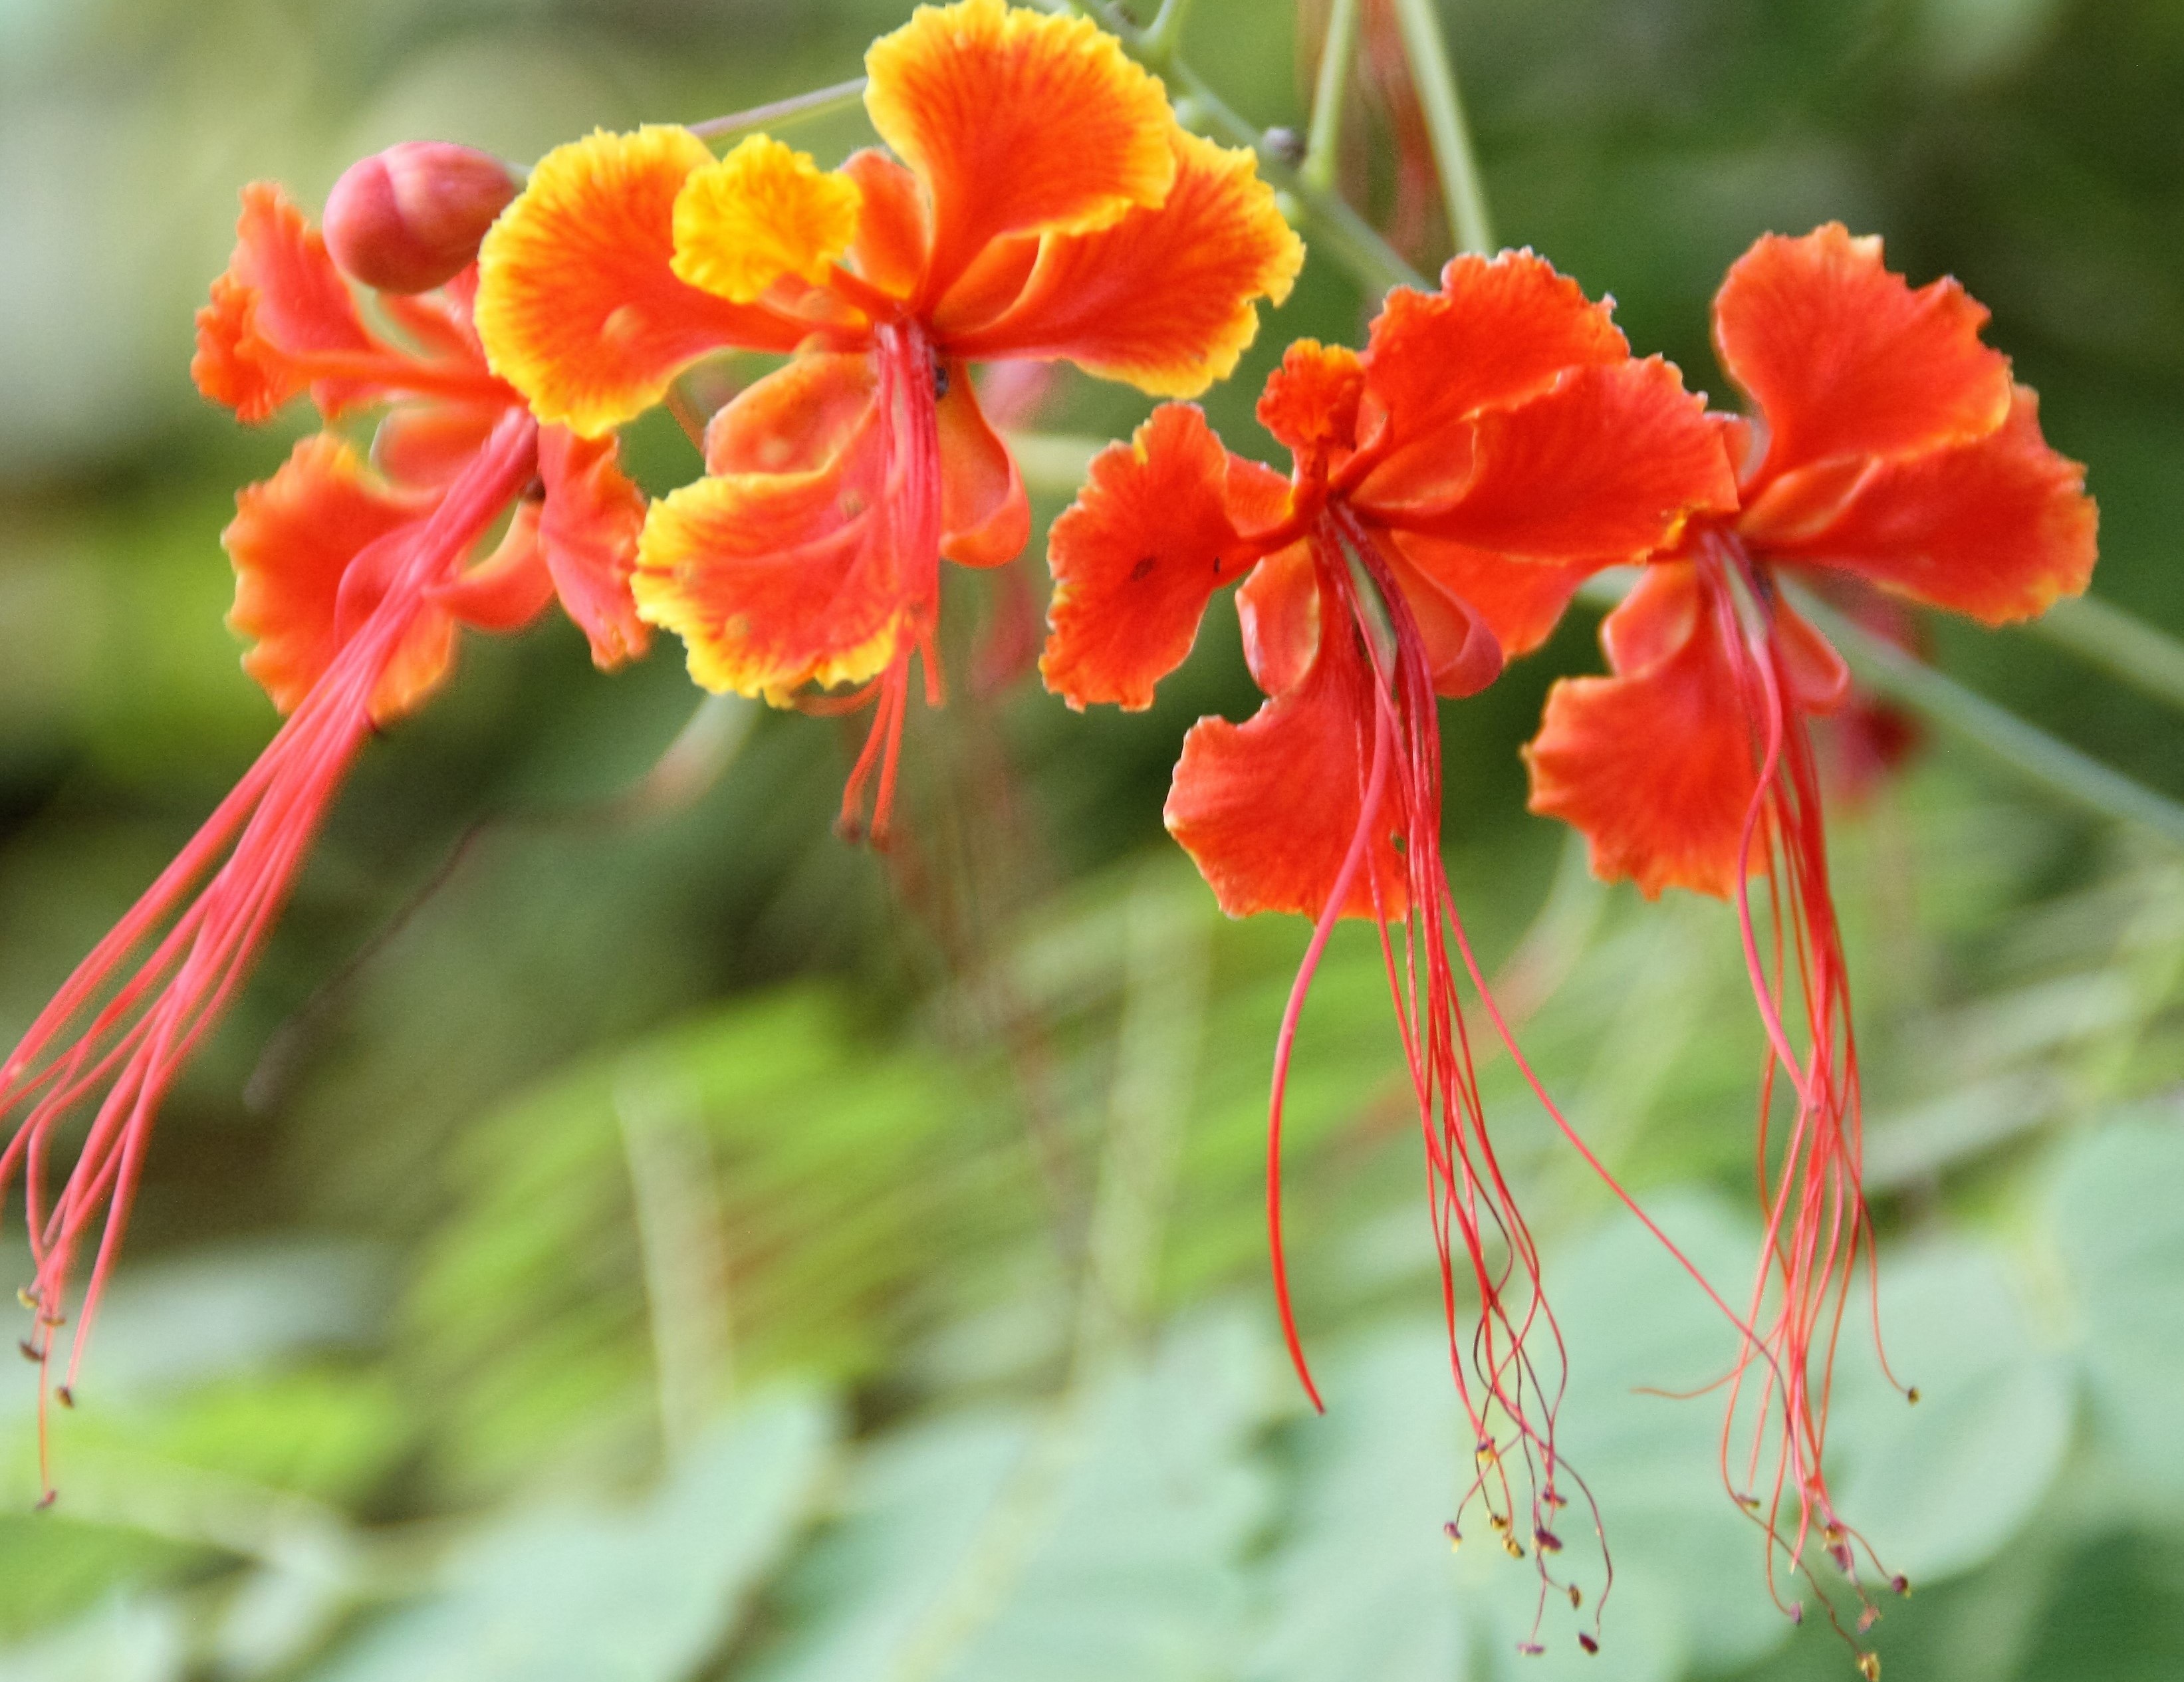
plant, leaf, flower, herb, botany, flora, wildflower, shrub, macro photography, flowering plant, annual plant, plant stem, land plant